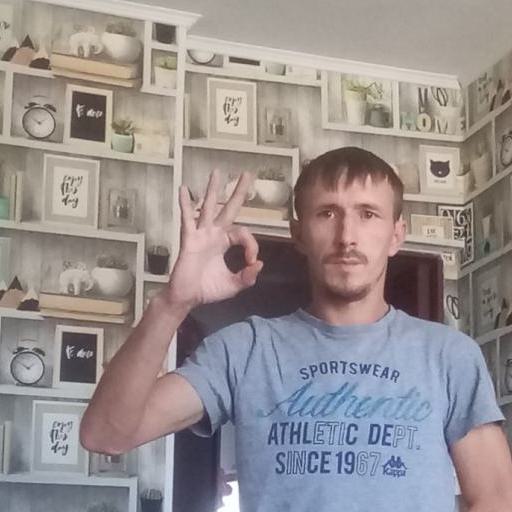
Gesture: ok